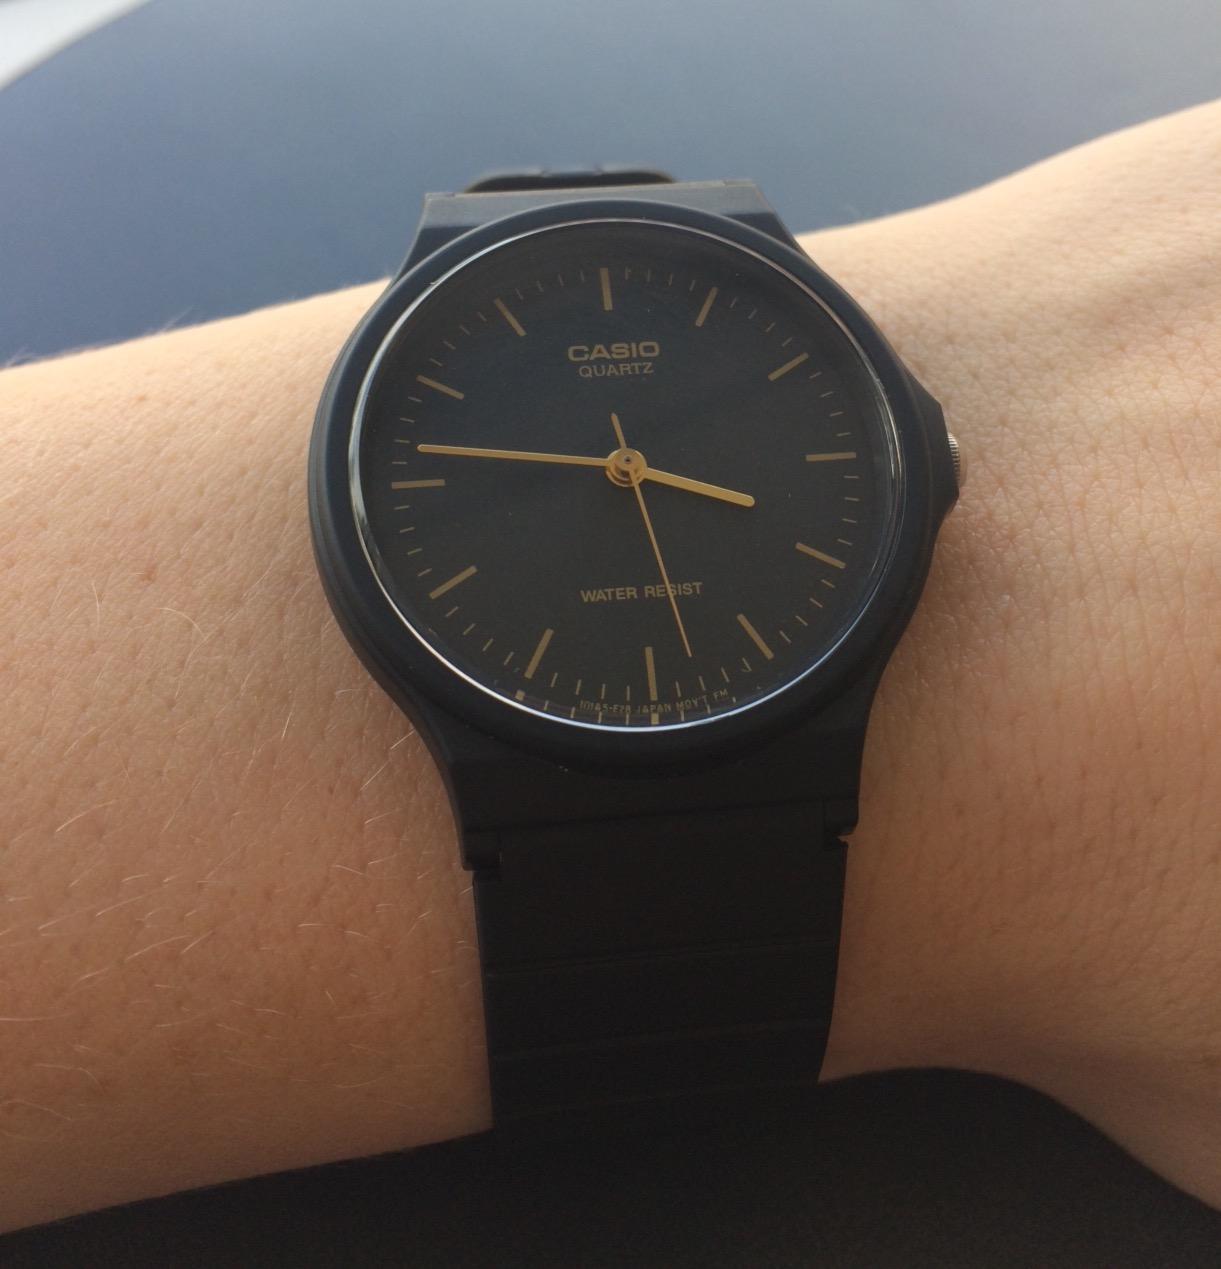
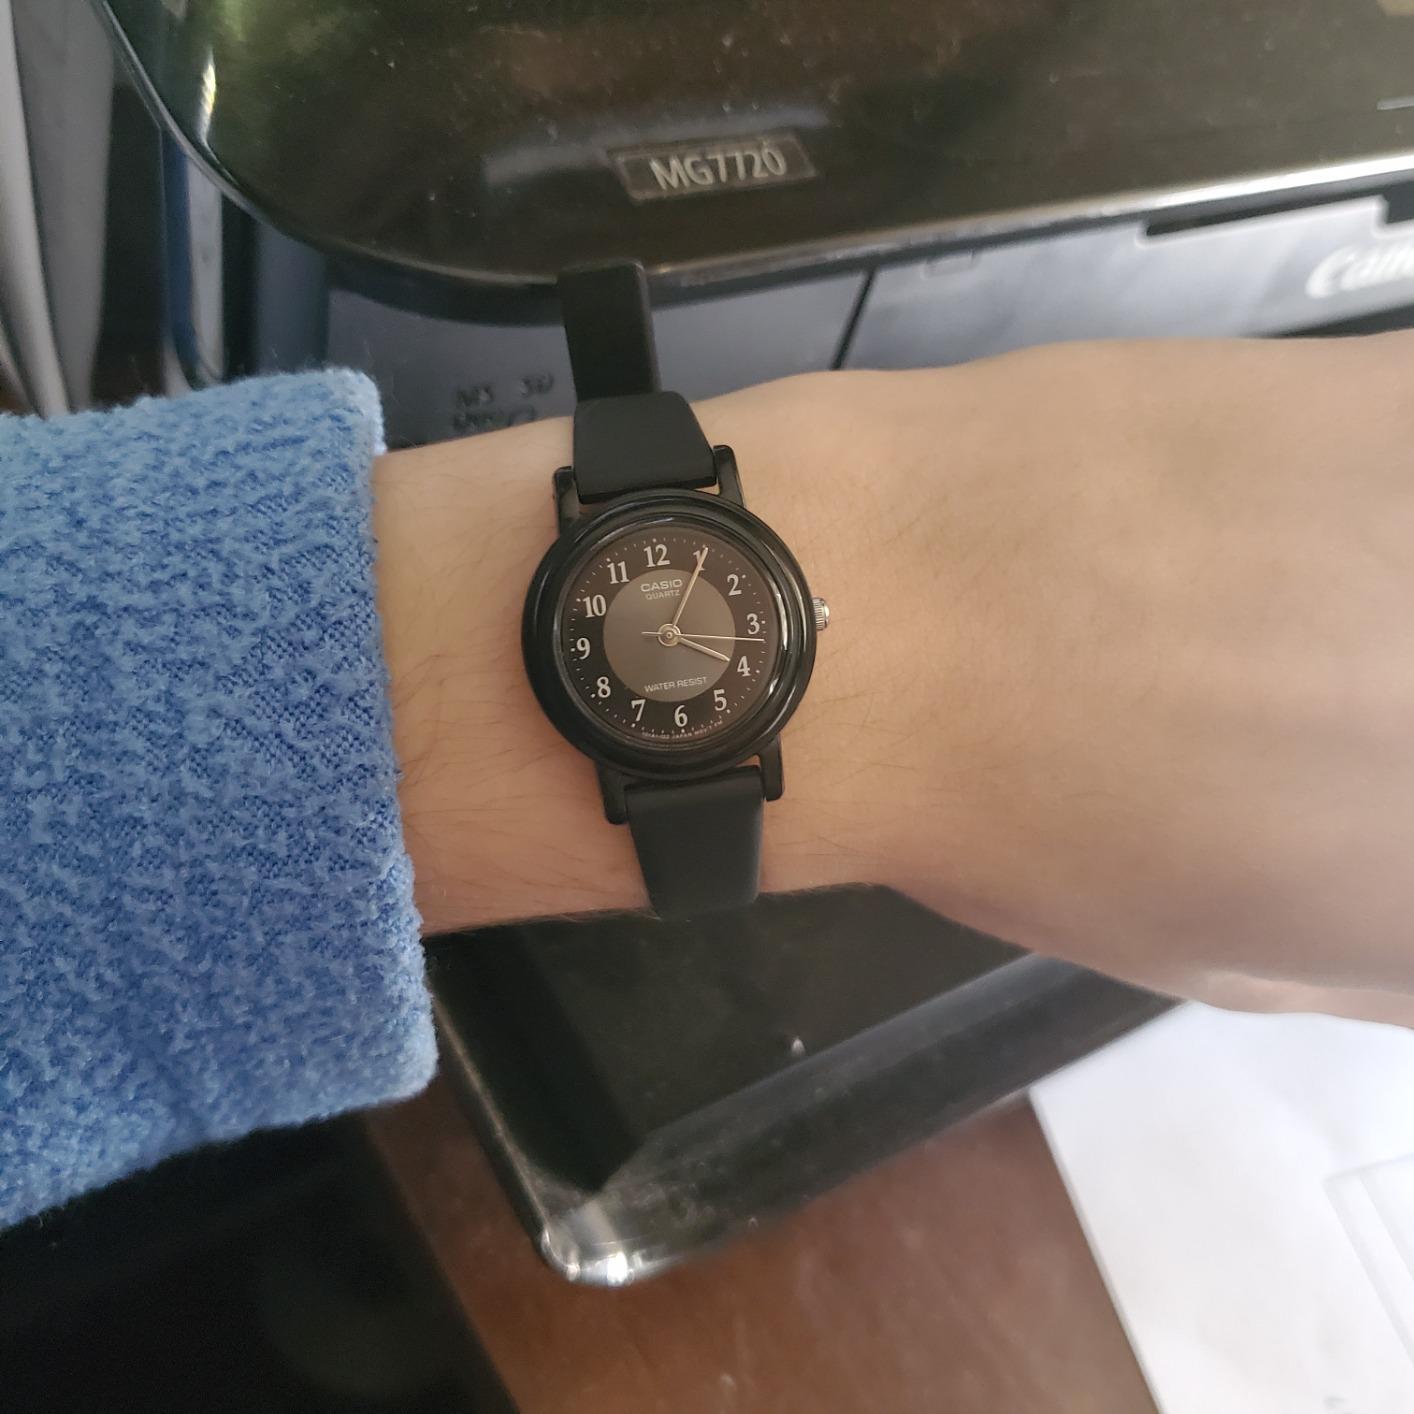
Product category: accessories_watch
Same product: no